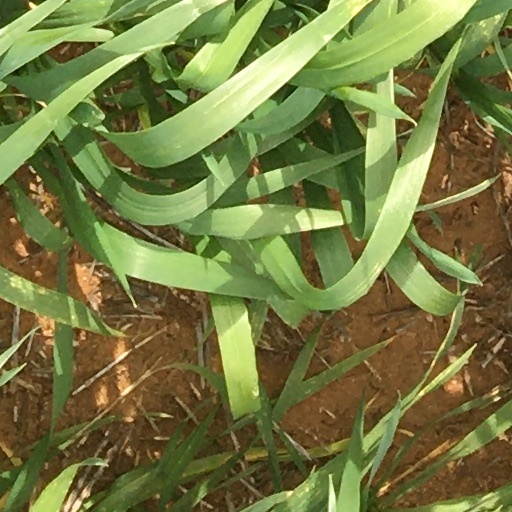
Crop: wheat